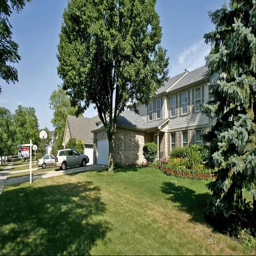
homes in the subdivision , including these are close to shopping .